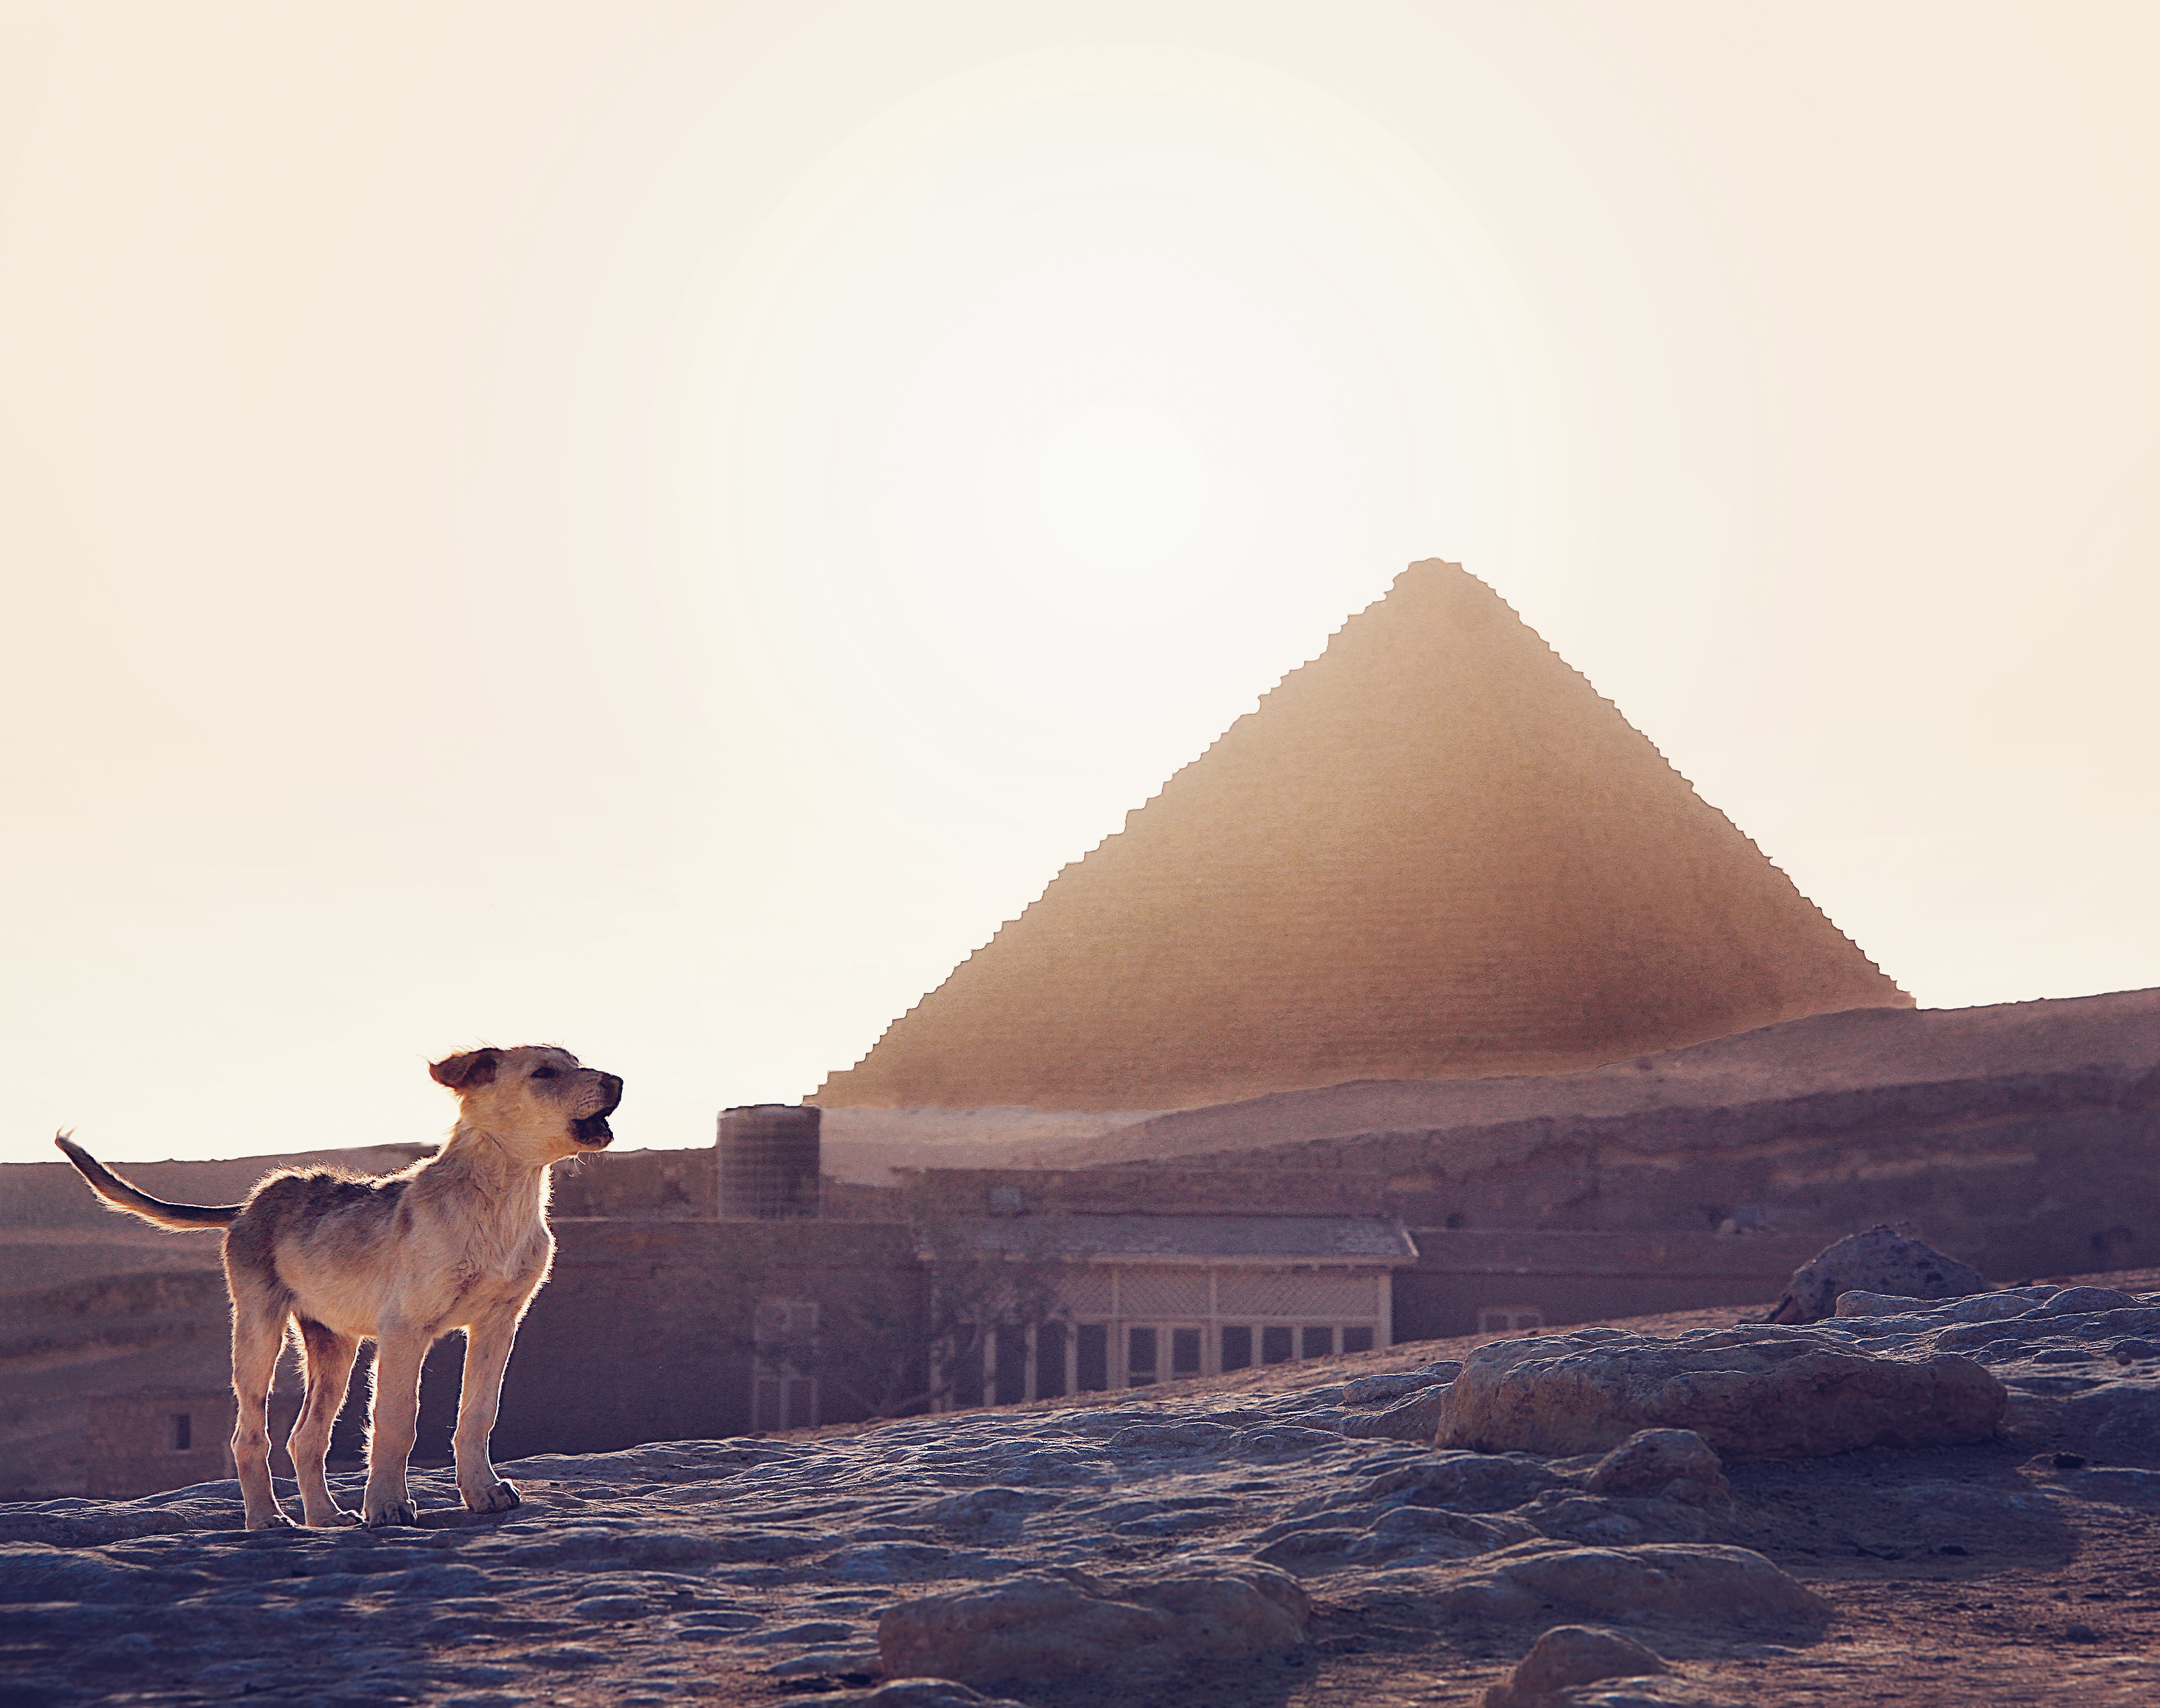
landscape, desert, dog, barren, monument, dry, camel, pyramid, temple, hot, giza, cairo, straydog, gizeh, ancient history, camel like mammal